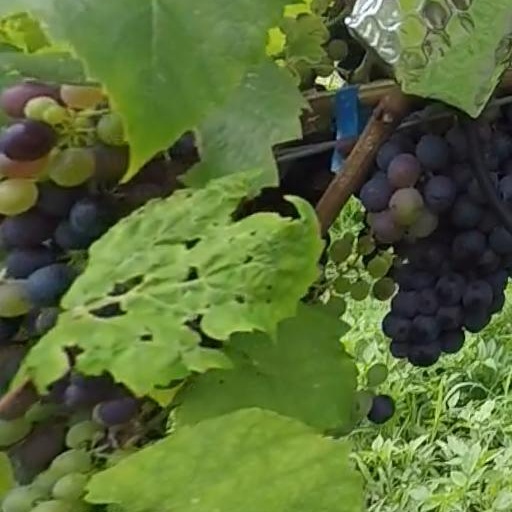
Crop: grape